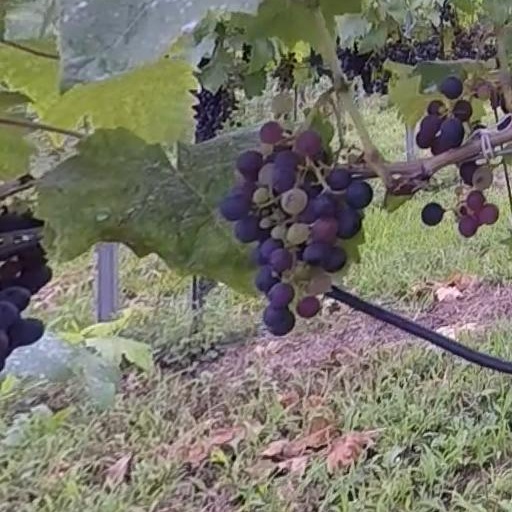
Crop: grape